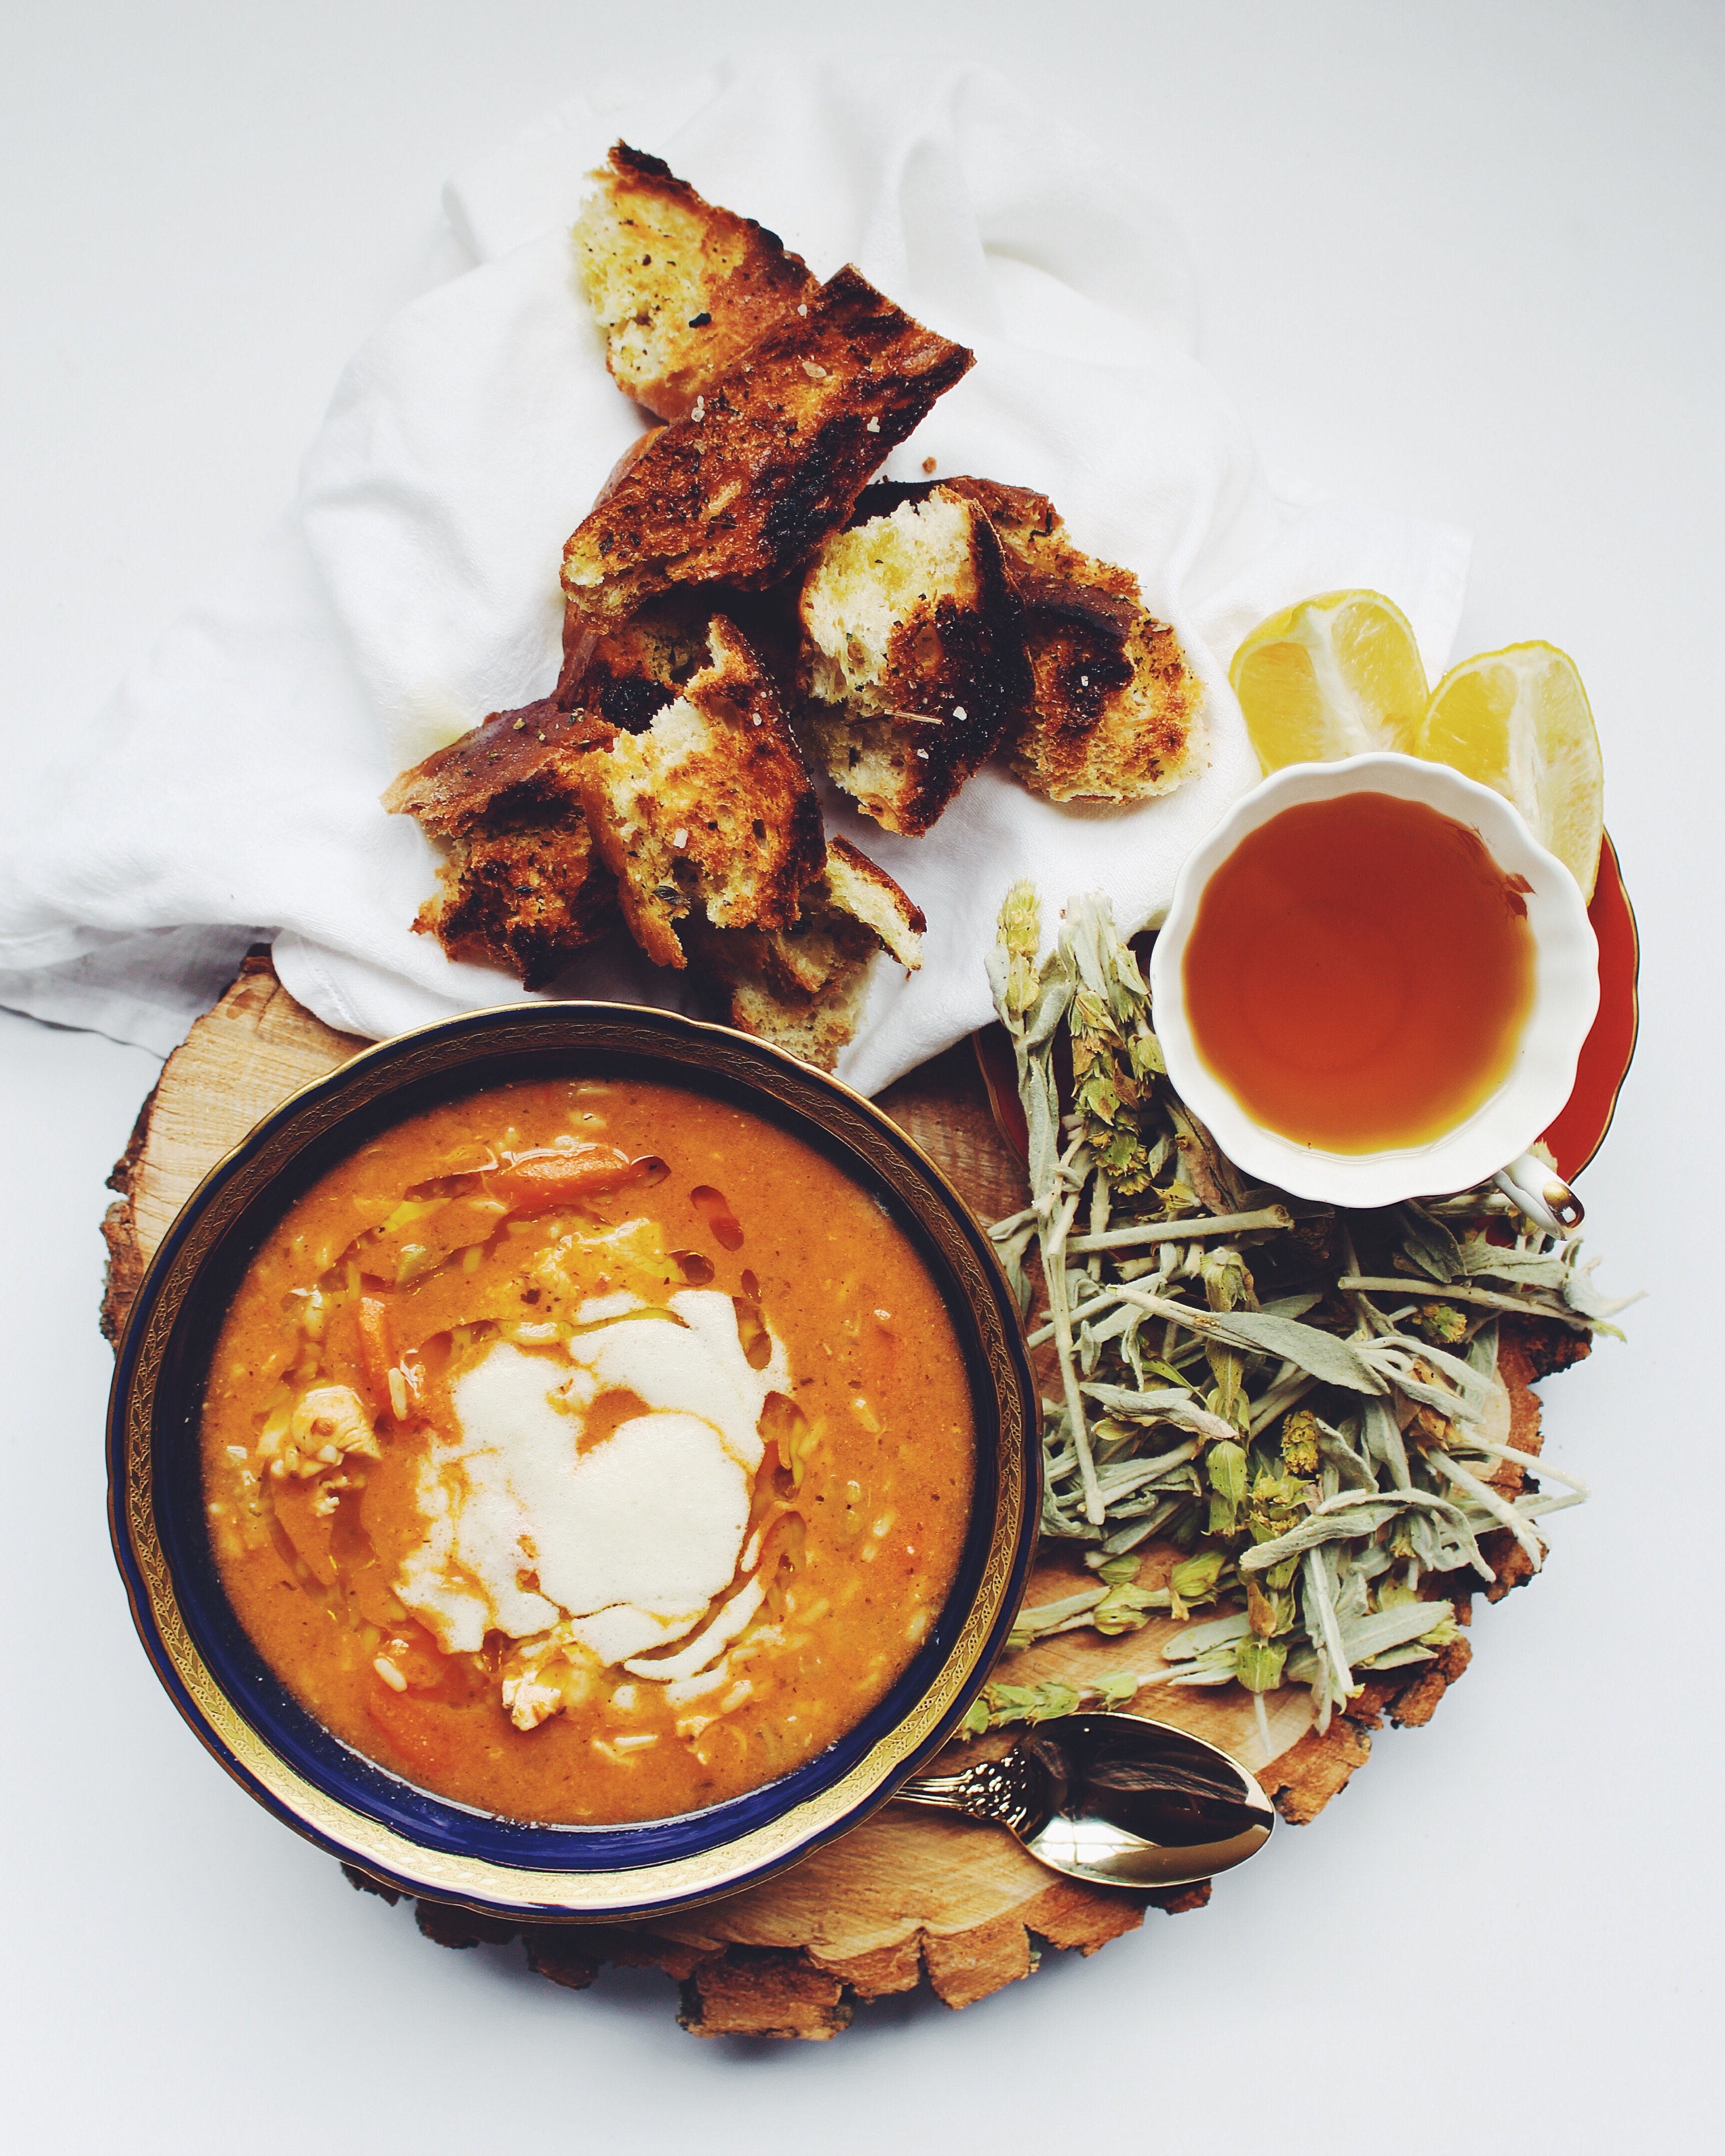
dish, meal, food, produce, vegetable, breakfast, meat, cuisine, bread, soup, asian food, dinner